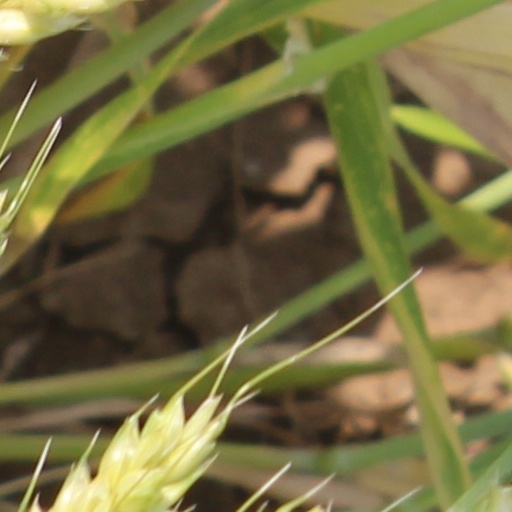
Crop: wheat